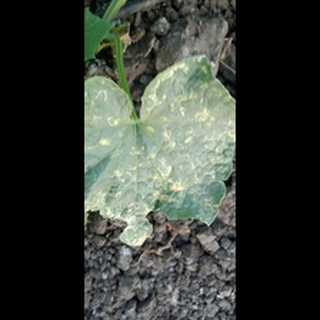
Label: diseased_cucumber